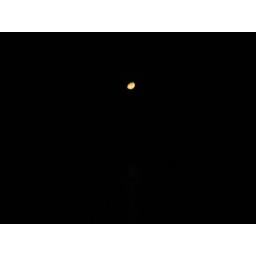
Moon over the water from our balcony before we left at 3AM